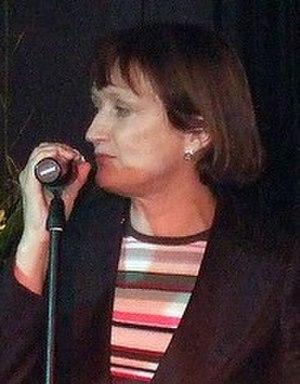
Le ministre des Femmes et des Égalités est, dans le gouvernement du Royaume-Uni, le ministre chargé de l'égalité sociale et de la parité, à la tête du Bureau des Égalités gouvernementales.